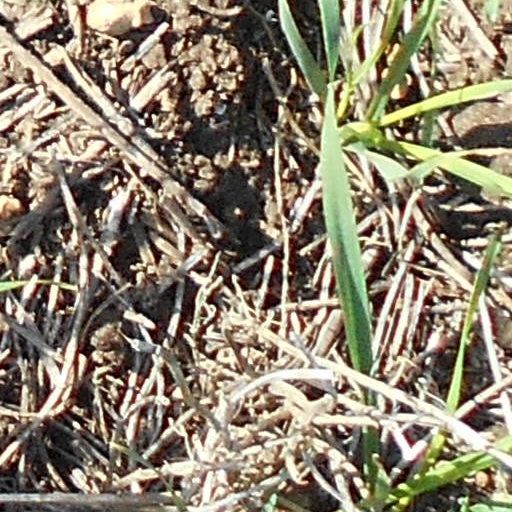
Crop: wheat